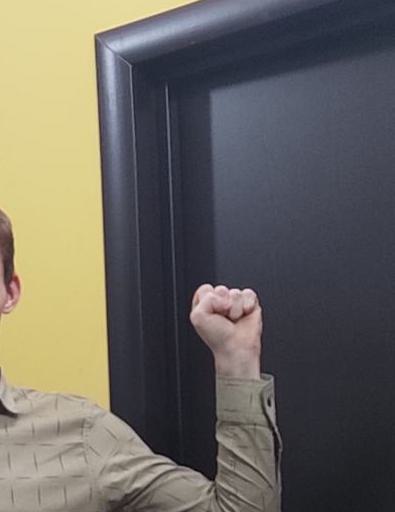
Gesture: fist